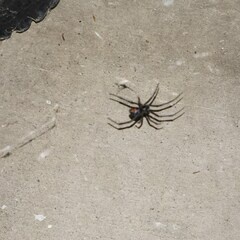
Species: Lactrodectus_hesperus